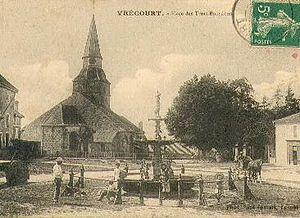
Vrécourt est une commune française située dans le département des Vosges, en région Grand Est.